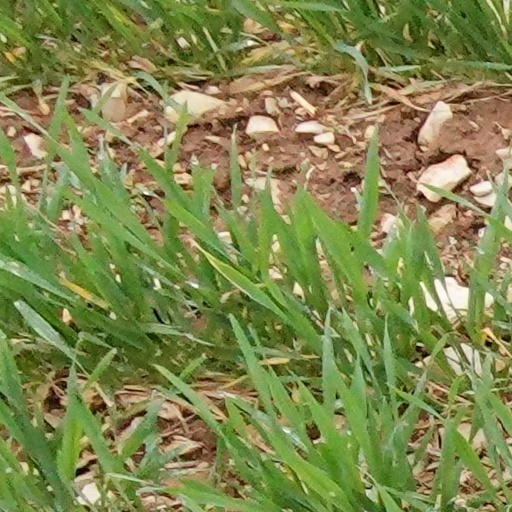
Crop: wheat